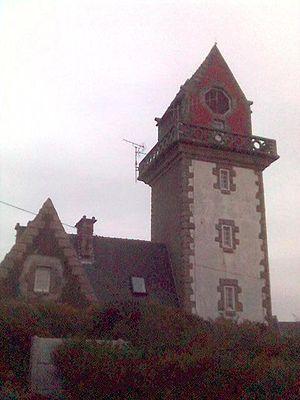
Phare de la Haize, près de Saint-Malo This building is indexed in the Base Mérimée, a database of architectural heritage maintained by the French Ministry of Culture,
Paramé est une ancienne commune d'Ille-et-Vilaine, qui a fusionné avec Saint-Servan et Saint-Malo le 29 octobre 1967. Elle est située à l'est de Saint-Malo, à laquelle elle est reliée par le Sillon. Paramé est connue pour sa longue plage de près de 2 kilomètres couramment appelée plage de Rochebonne.
Le phare de Rochebonne est l'un des quatre phares de Saint-Malo. Il est également appelé localement phare de la Haize. Il est situé à Paramé — ancienne commune maintenant rattachée à Saint-Malo — dans le quartier du Lévy, sur un point haut dominant la plage du Minihic.